Question: Please indicate a possible affordance area of the frisbee that can be used for holding
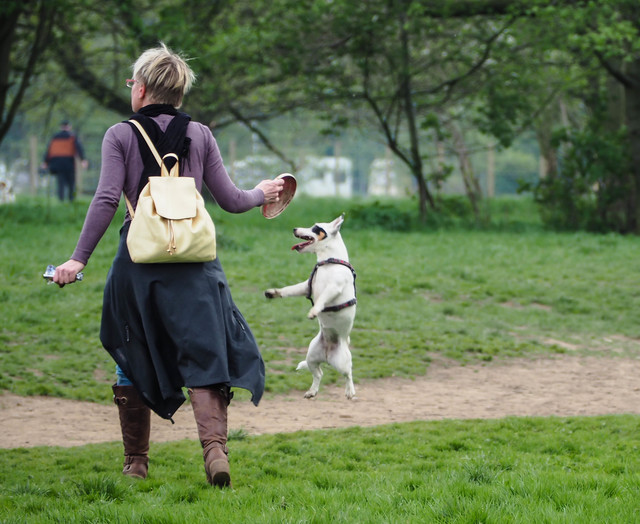
Answer: [257.273, 167.558, 297.806, 222.491]